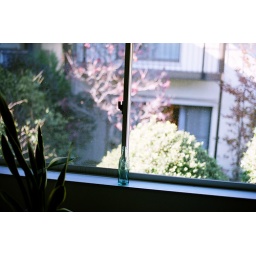
a glass bottle by a glass window